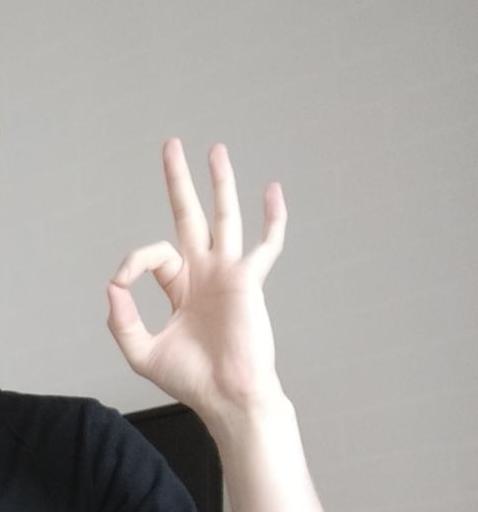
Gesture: ok